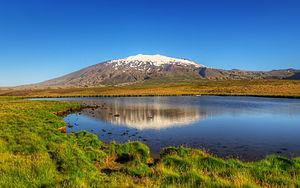
Le parc national de Snæfellsjökull, en islandais Þjóðgarður Snæfellsjökull, est un parc national d'Islande situé dans la municipalité de Snæfellsbær l'ouest du pays. Il fut créé en 2001 et s'étend sur 170 km².